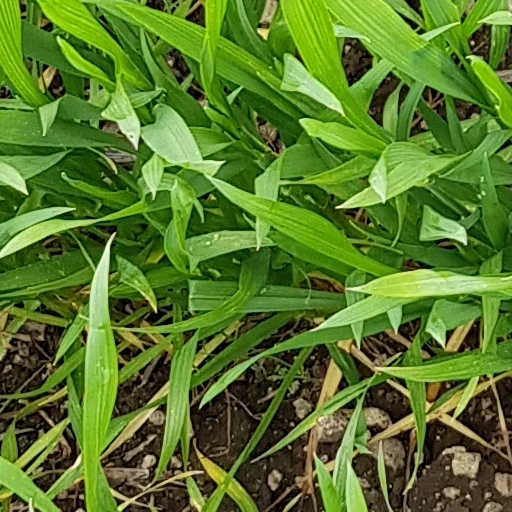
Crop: wheat